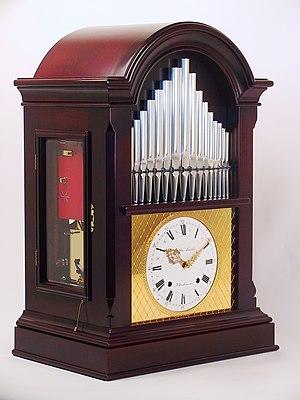
Une horloge musicale est une horloge combinée avec un mécanisme d'orgue miniature. Aux heures déterminées, le mécanisme automatique est mis en route, grâce à un système à tambour dont le principe est analogue à celui des carillons ou des boîtes à musique. L'horloge elle-même peut adopter la forme d'une pendule de parquet ou d'une pendule murale. Une forme très simplifiée est la pendule à coucou dont le mécanisme est beaucoup plus rudimentaire.
Ludwig van Beethoven a très peu composé pour l'orgue et toutes ses œuvres datent de ses années de jeunesse.
La Fantaisie en fa mineur pour orgue mécanique, K 608, a été écrite par Wolfgang Amadeus Mozart à Vienne, le 3 mars 1791. Elle fait partie d'une série d'œuvres écrites pour des instruments peu usuels.
L'Adagio et allegro en fa mineur pour orgue mécanique, K. 594, dite aussi Musique funèbre pour le maréchal Laudon est une courte pièce pour un orgue mécanique composée par Wolfgang Amadeus Mozart à la fin de 1790 probablement à Vienne. C'est la première d'une série d'œuvres écrites pour des instruments peu usuels.